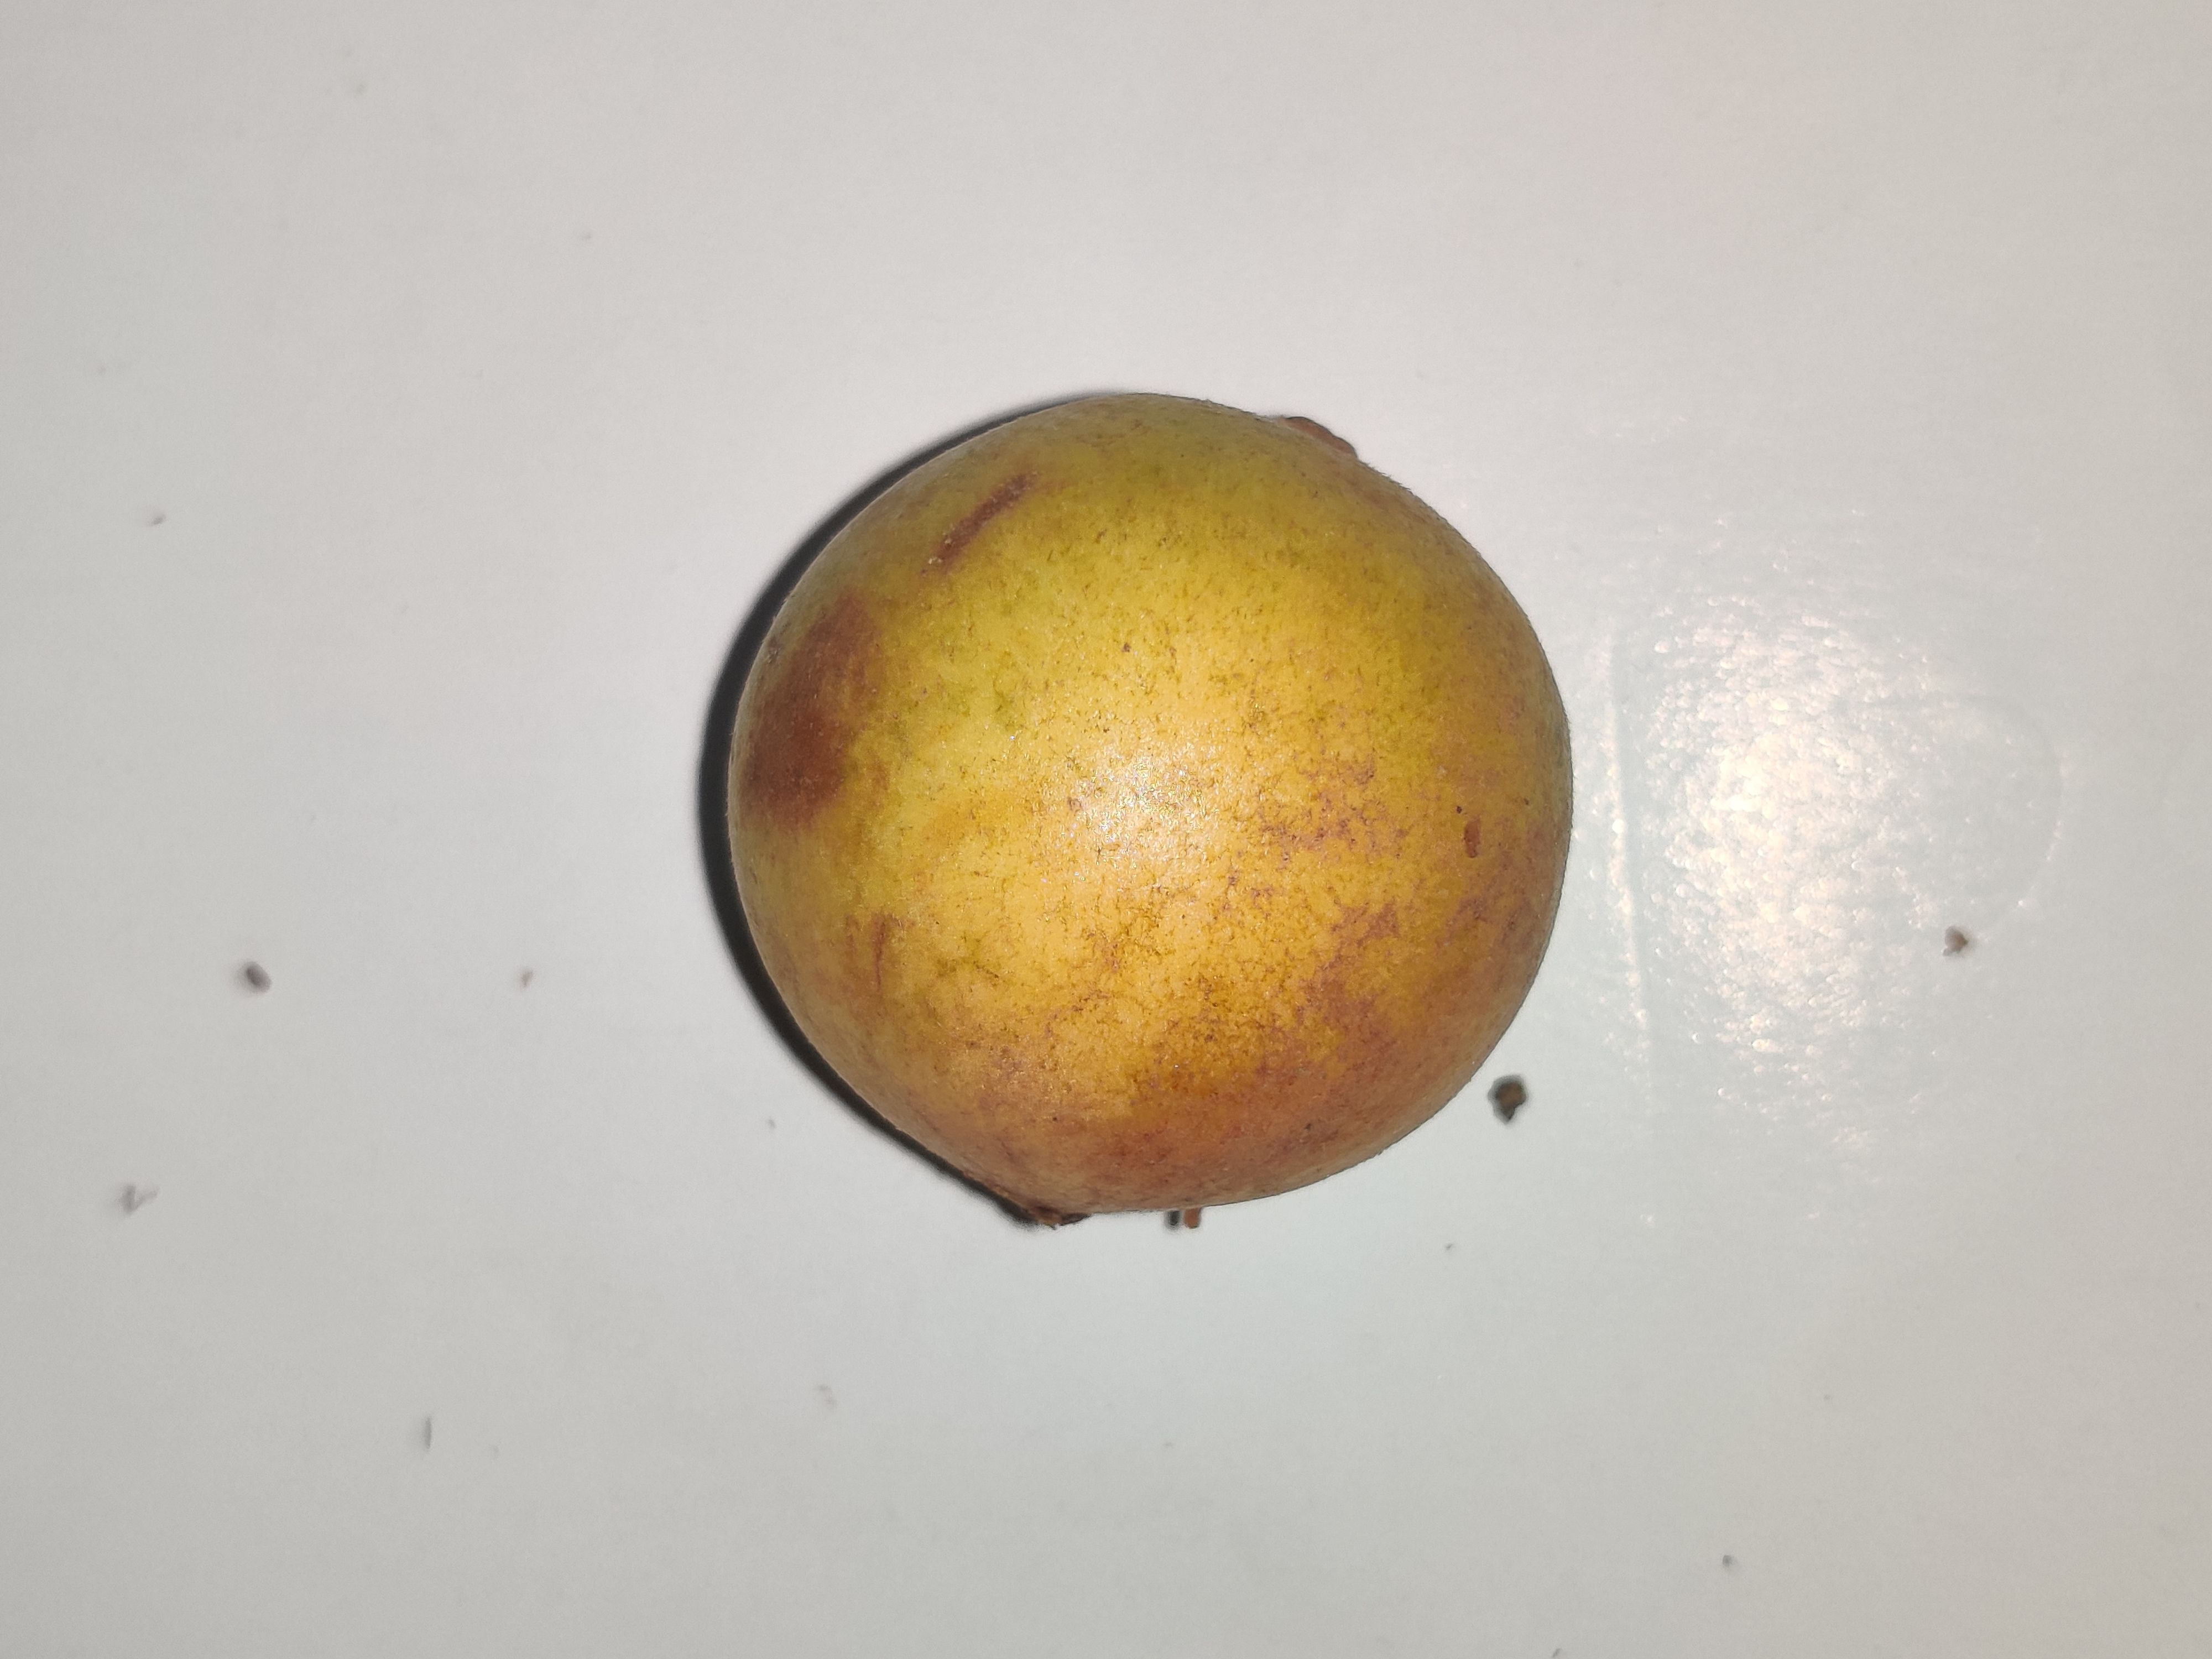
Fruit: burmese-grape
Grade: 1st-grade